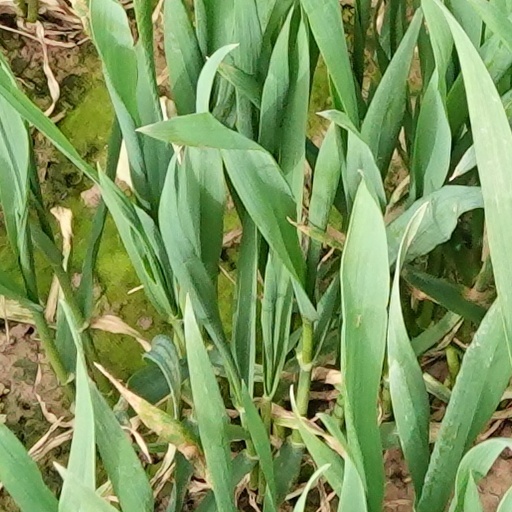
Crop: wheat